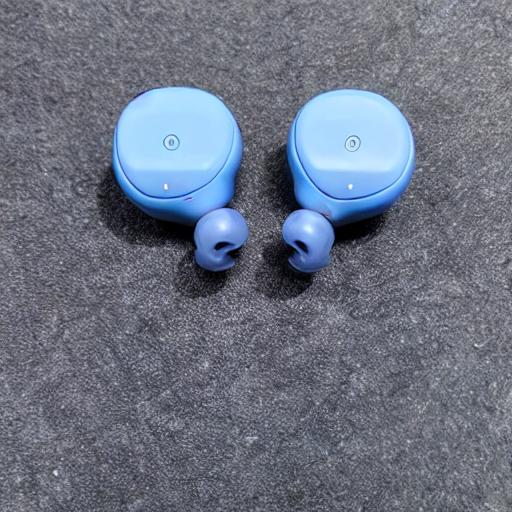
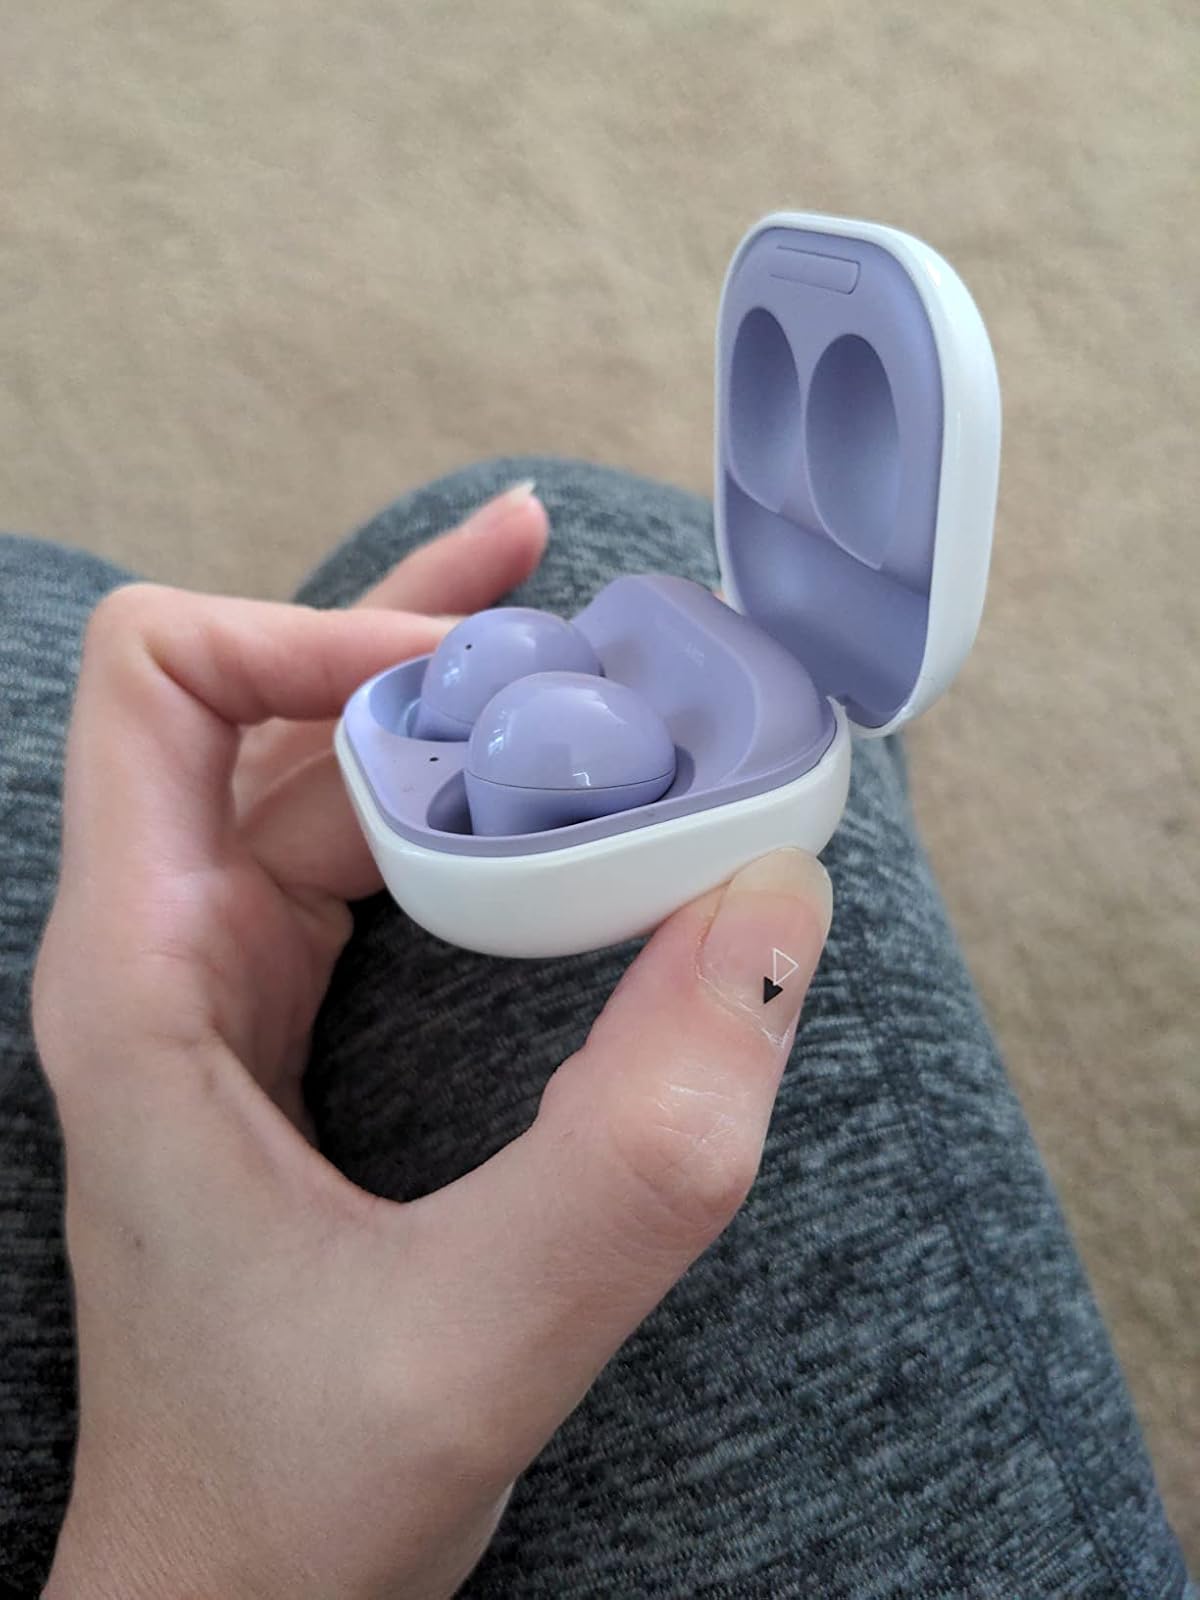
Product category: earbuds
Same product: no